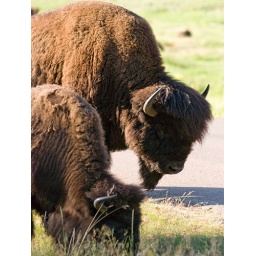
Bull and cow eating along a road in Custer SP, South Dakota.SDAK09D-151